Arbitration

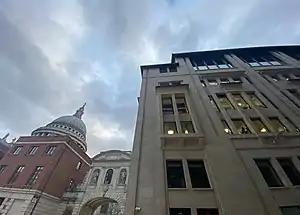
The London Court of International Arbitration

Arbitration is a formal method of dispute resolution involving a third party neutral who makes a binding decision. The neutral third party (the 'arbitrator', 'arbiter' or 'arbitral tribunal') renders the decision in the form of an 'arbitration award'. An arbitration award is legally binding on both sides and enforceable in local courts, unless all parties stipulate that the arbitration process and decision are non-binding.